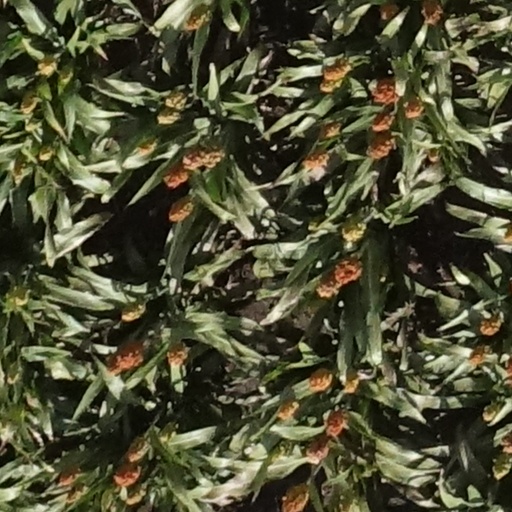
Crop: sorghum